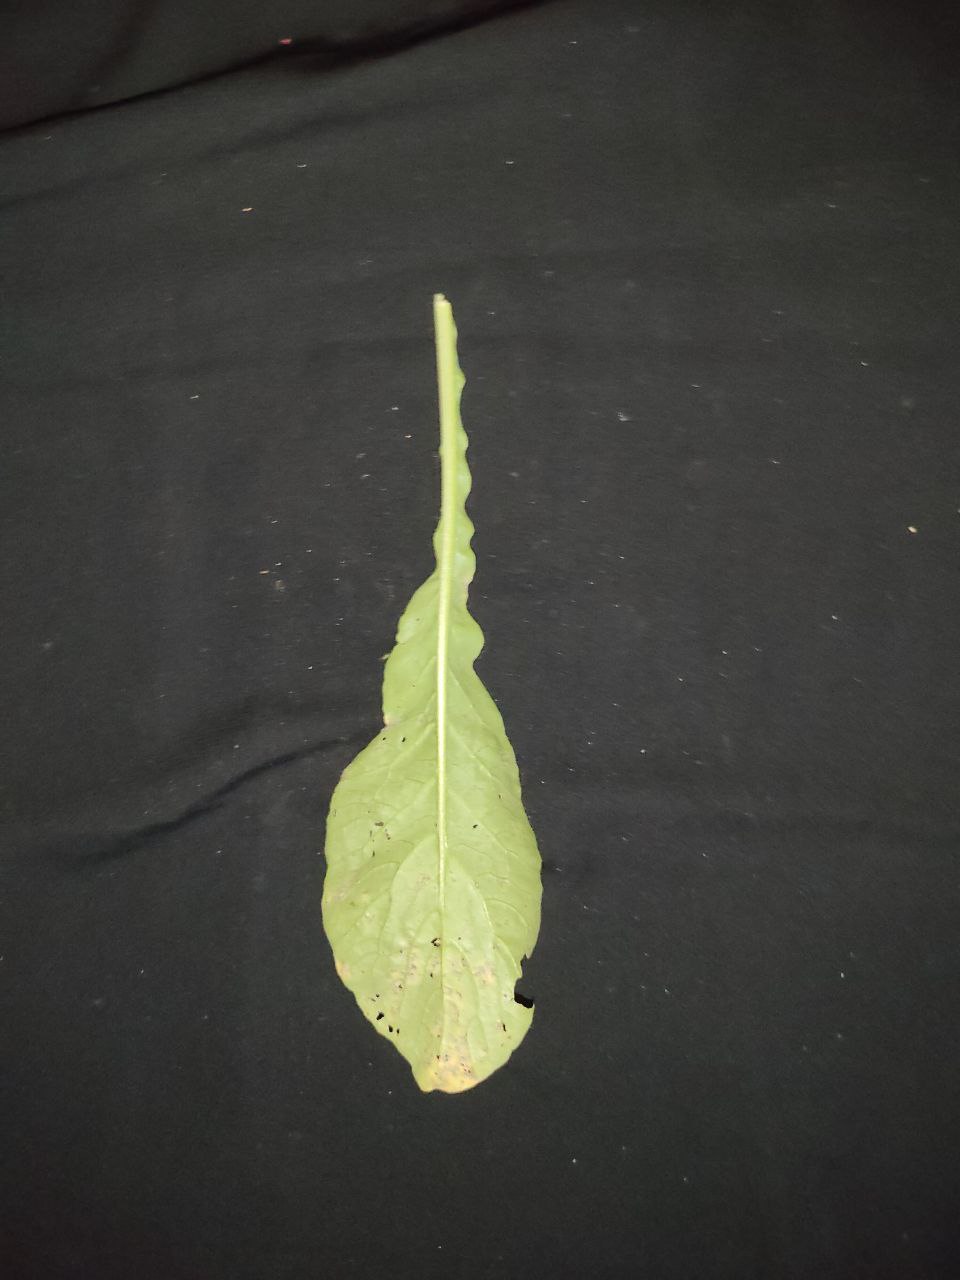
Label: Downey mildew